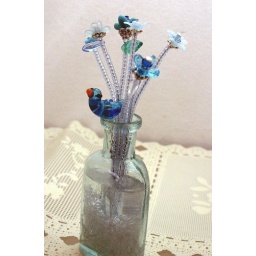
Assorted blue flowers in a pale blue antique bottle with a bluebird perched on the edge.